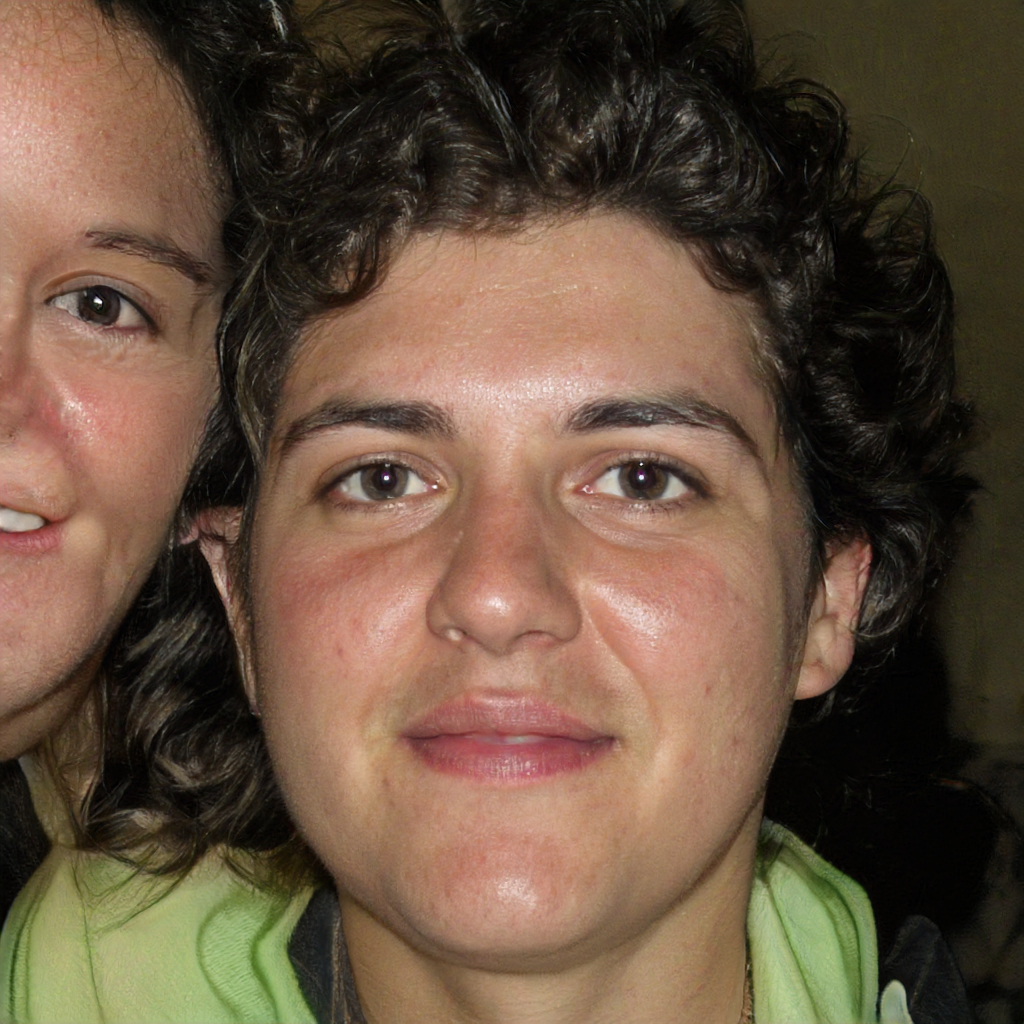
Gender: Male